Charles Lebouc

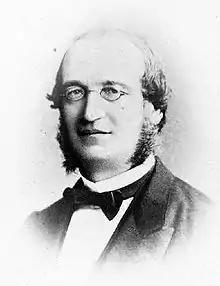
Charles Lebouc

Charles Joseph Lebouc (22 December 1822 – 6 March 1893) was a French cellist and composer.